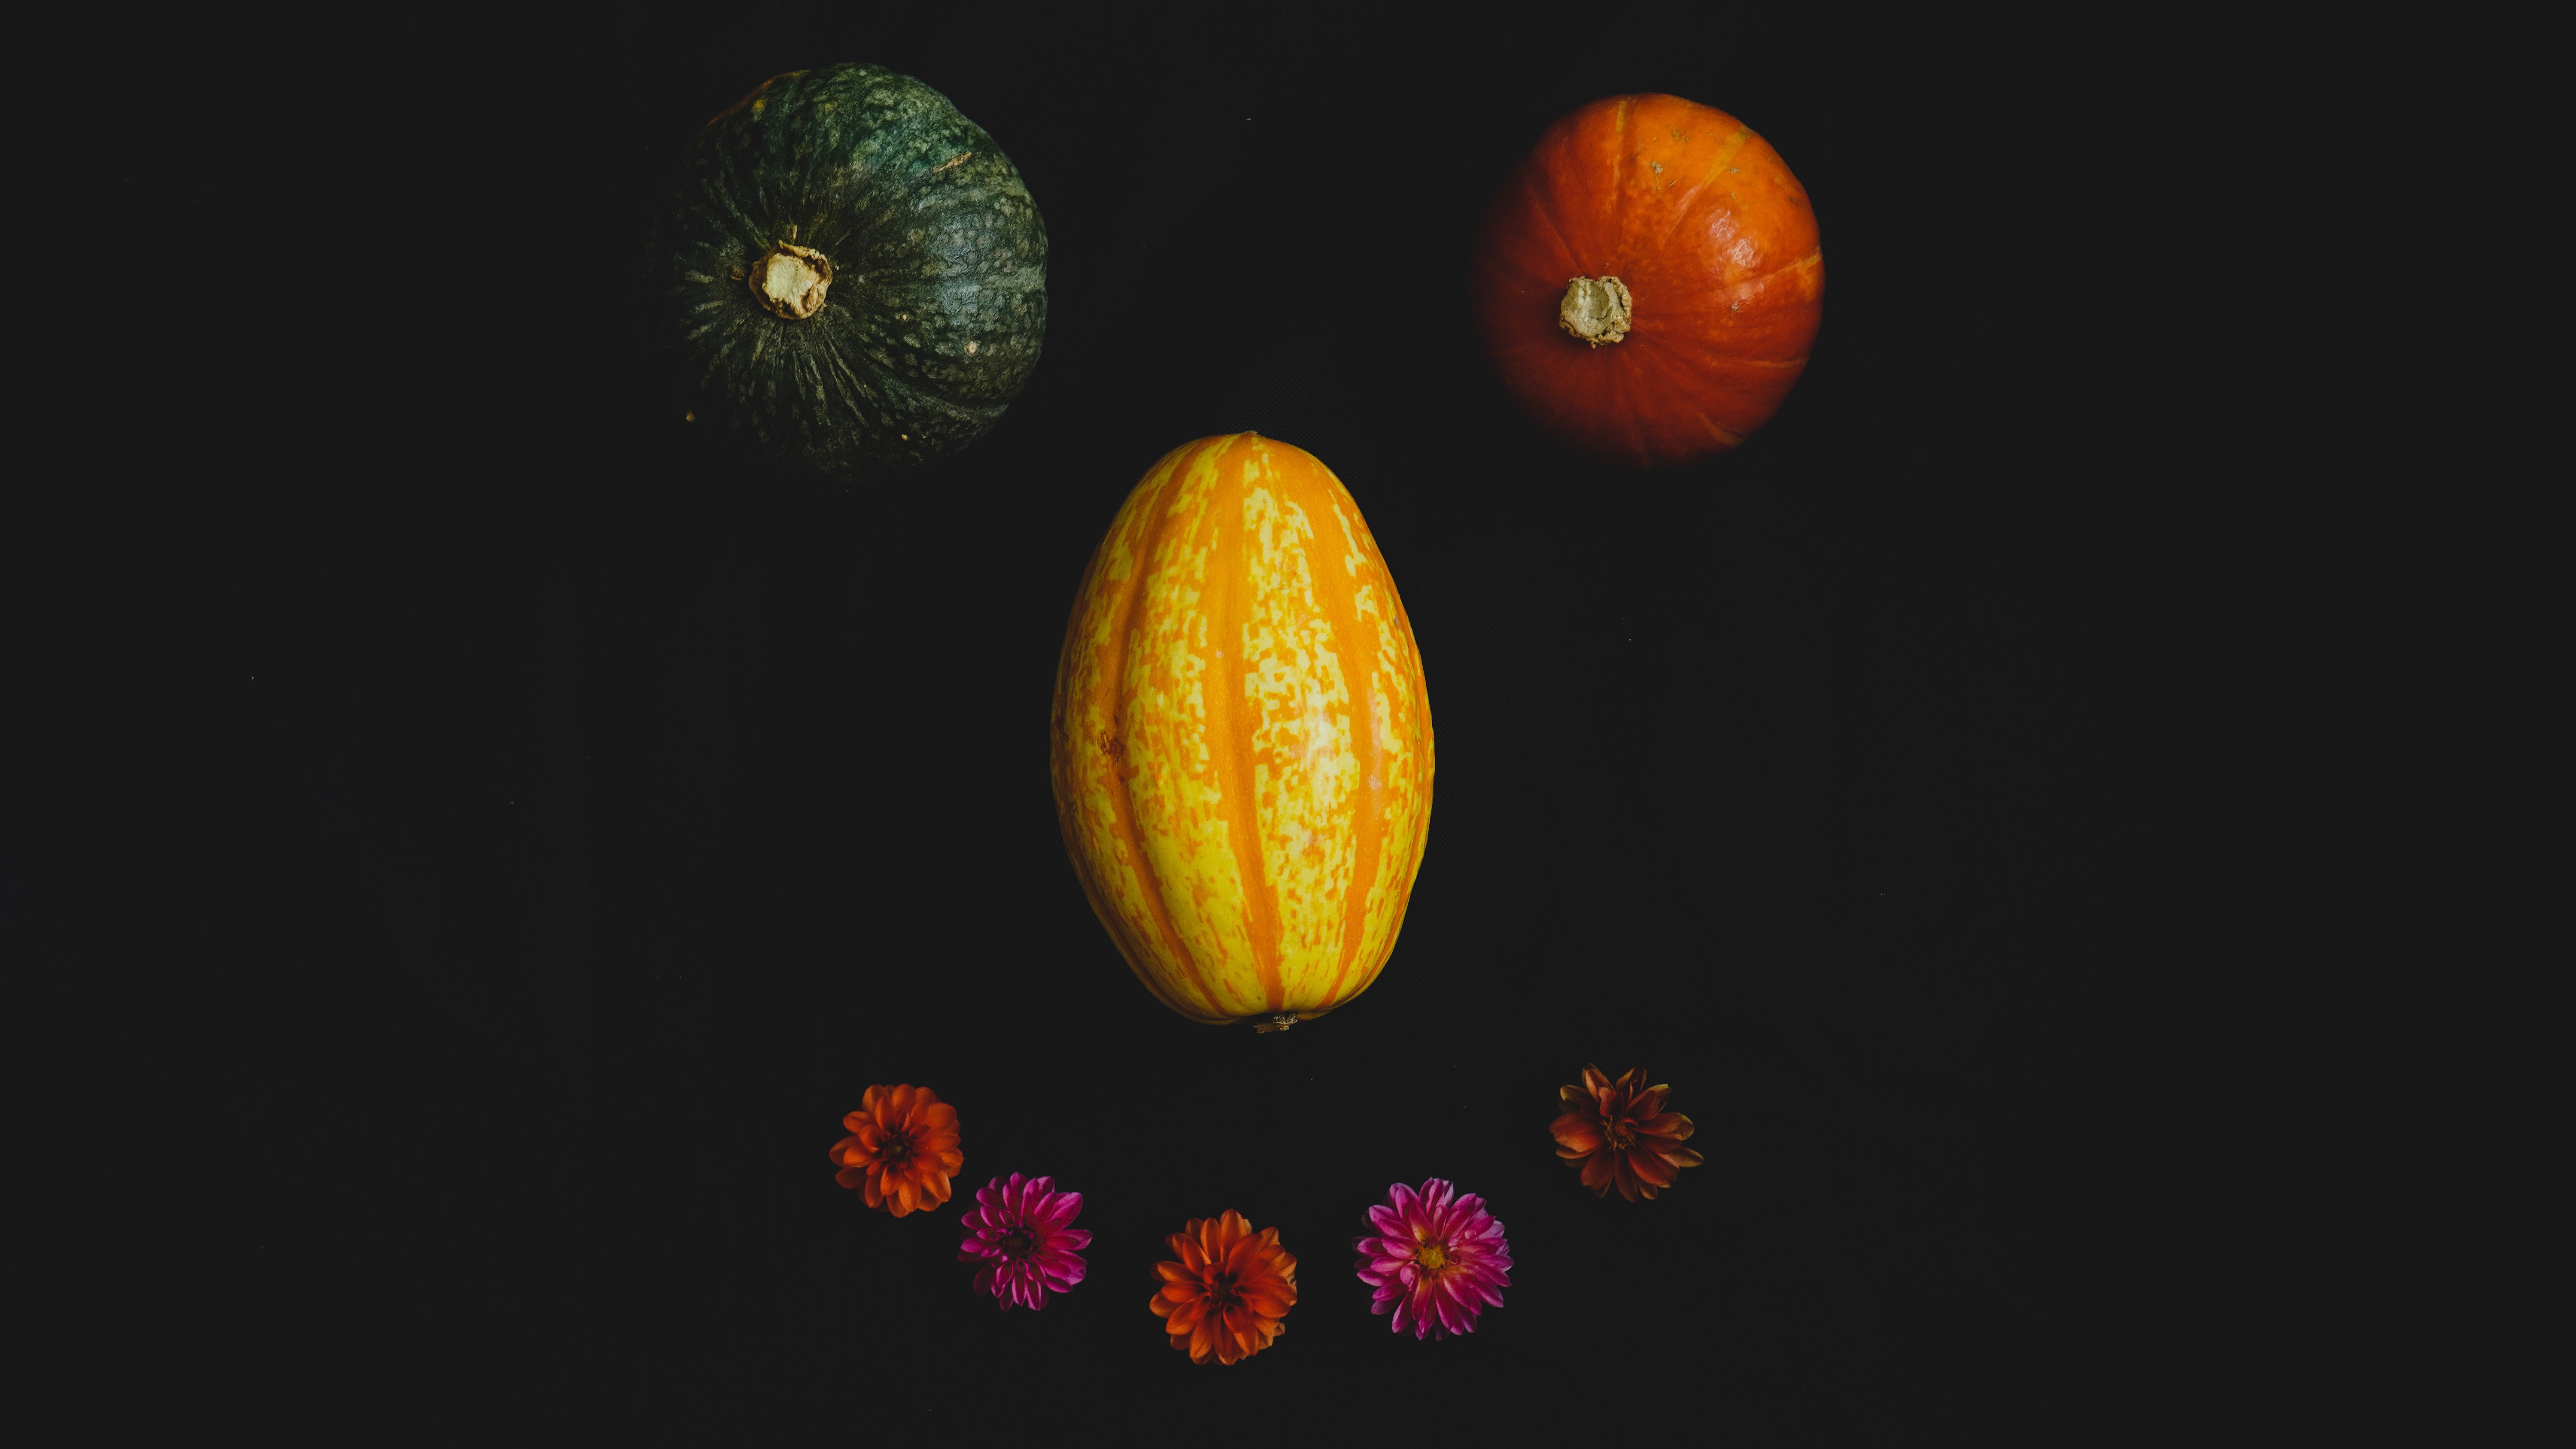
natural, rangpur, plant, orange, amber, natural foods, fruit, citrus, tangelo, seedless fruit, clementine, tangerine, mandarin orange, bitter orange, citric acid, produce, art, valencia orange, accessory fruit, fashion accessory, ingredient, event, font, circle, still life photography, still life, flowering plant, lime, local food, food, darkness, macro photography, peach, vegetable, superfood, illustration, calamondin, sweetness